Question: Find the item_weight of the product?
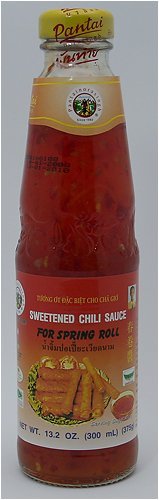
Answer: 13.2 ounce